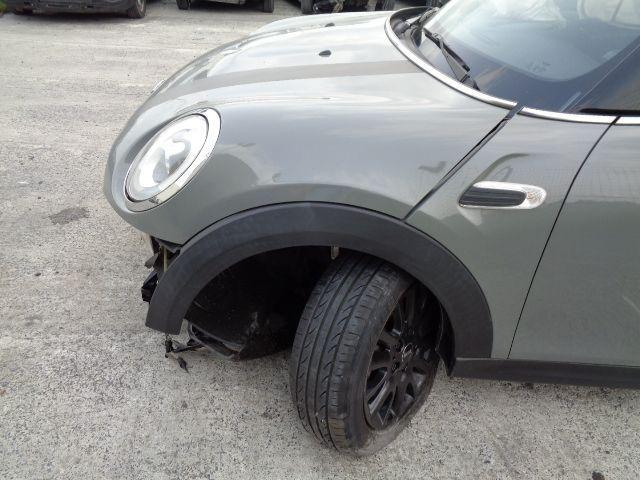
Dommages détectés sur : pare-choc avant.
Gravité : majeur